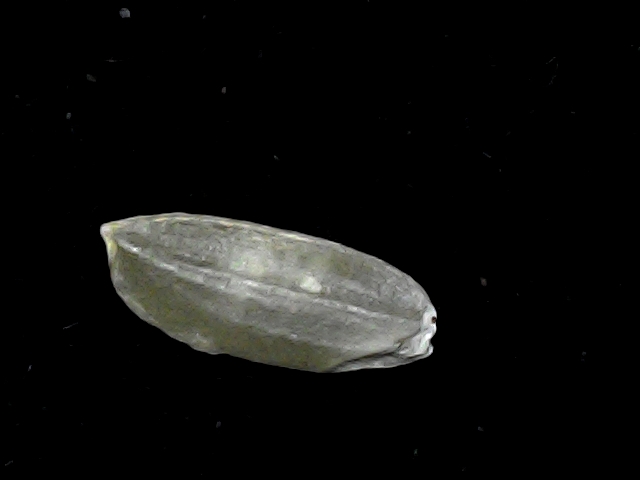
Rice variety: BD39